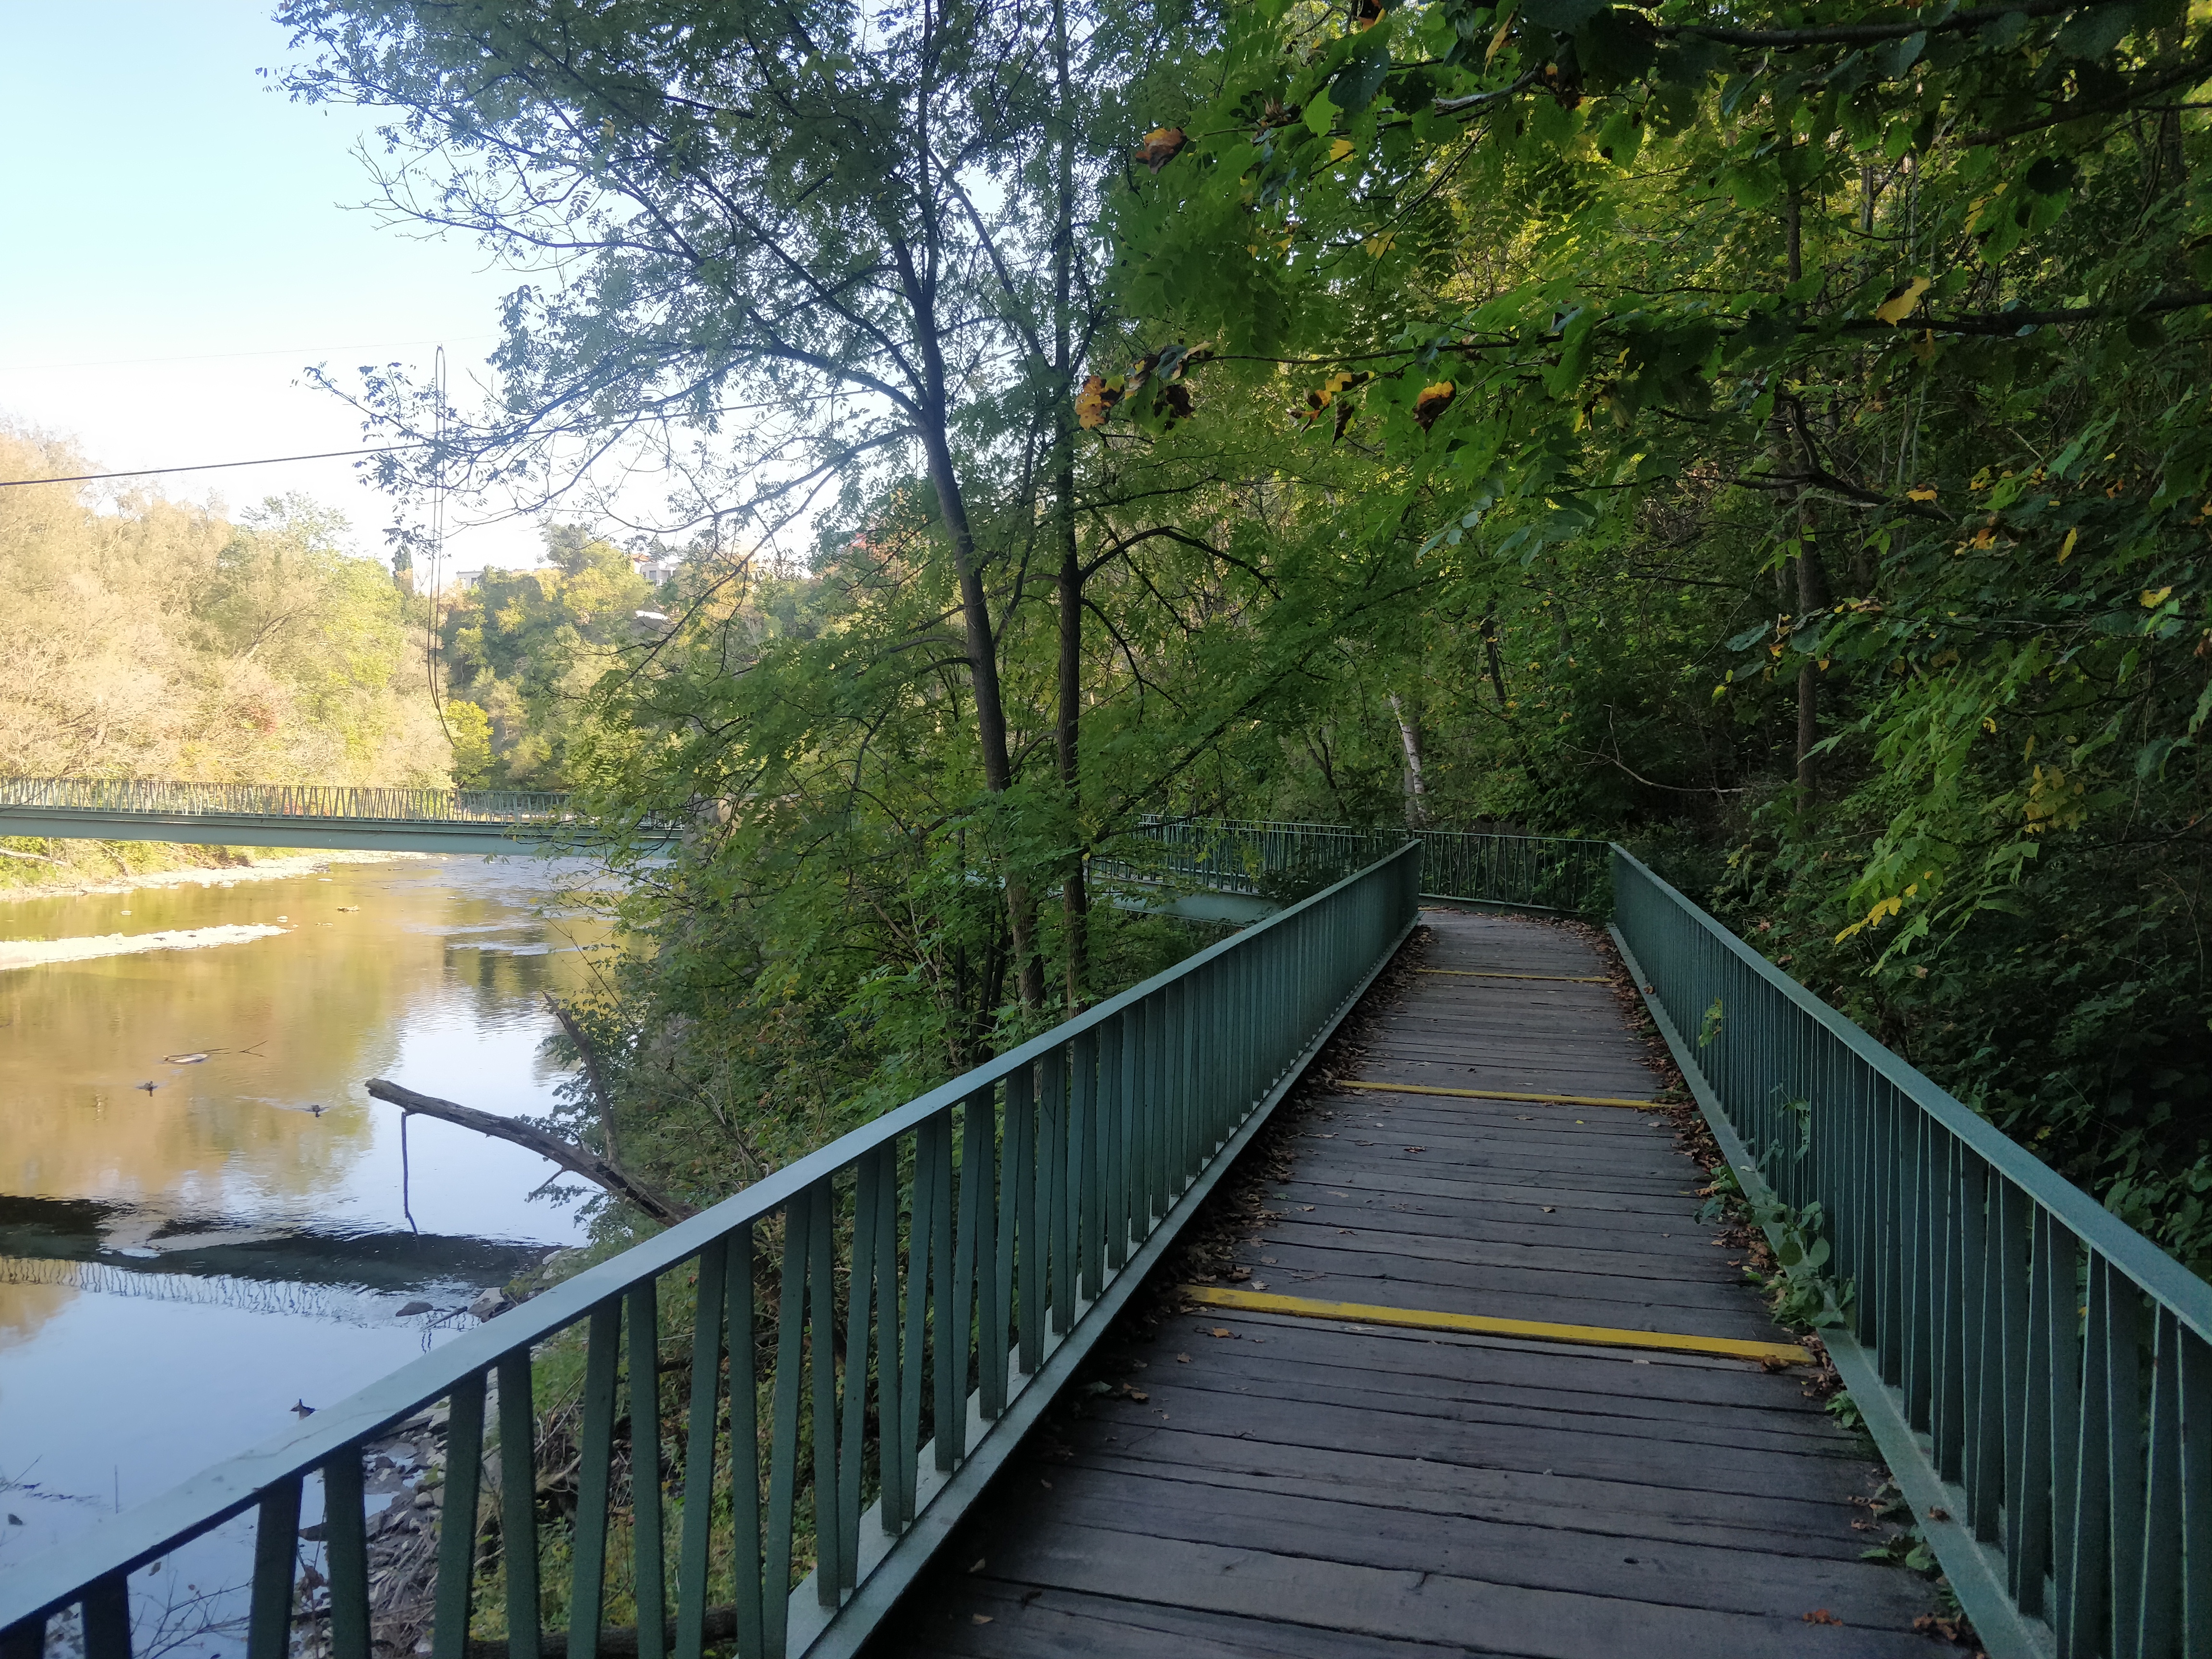
bridge, river, vegetation, walkway, nature reserve, tree, boardwalk, natural landscape, guard rail, waterway, bank, state park, canal, watercourse, nonbuilding structure, plant, bayou, trail, landscape, thoroughfare, handrail, forest, channel